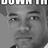
Emotion: neutral